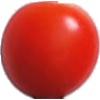
Label: Tomato Cherry Red 1